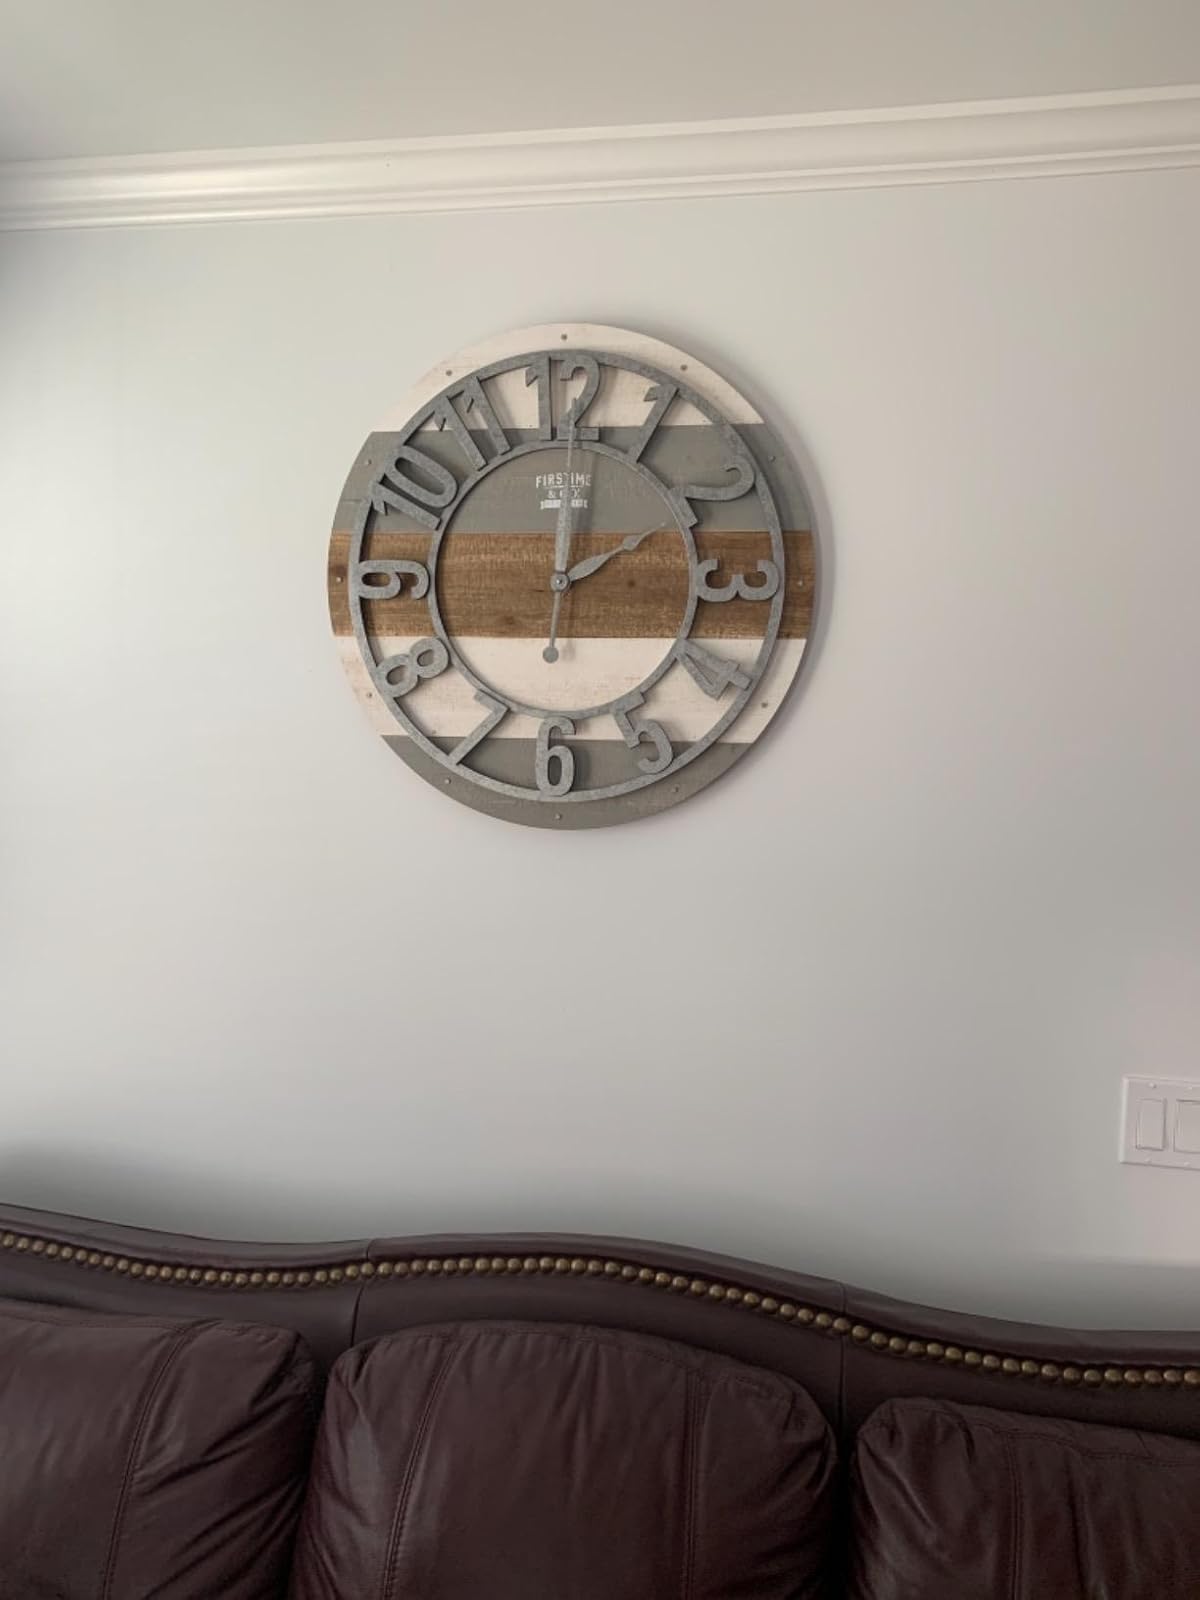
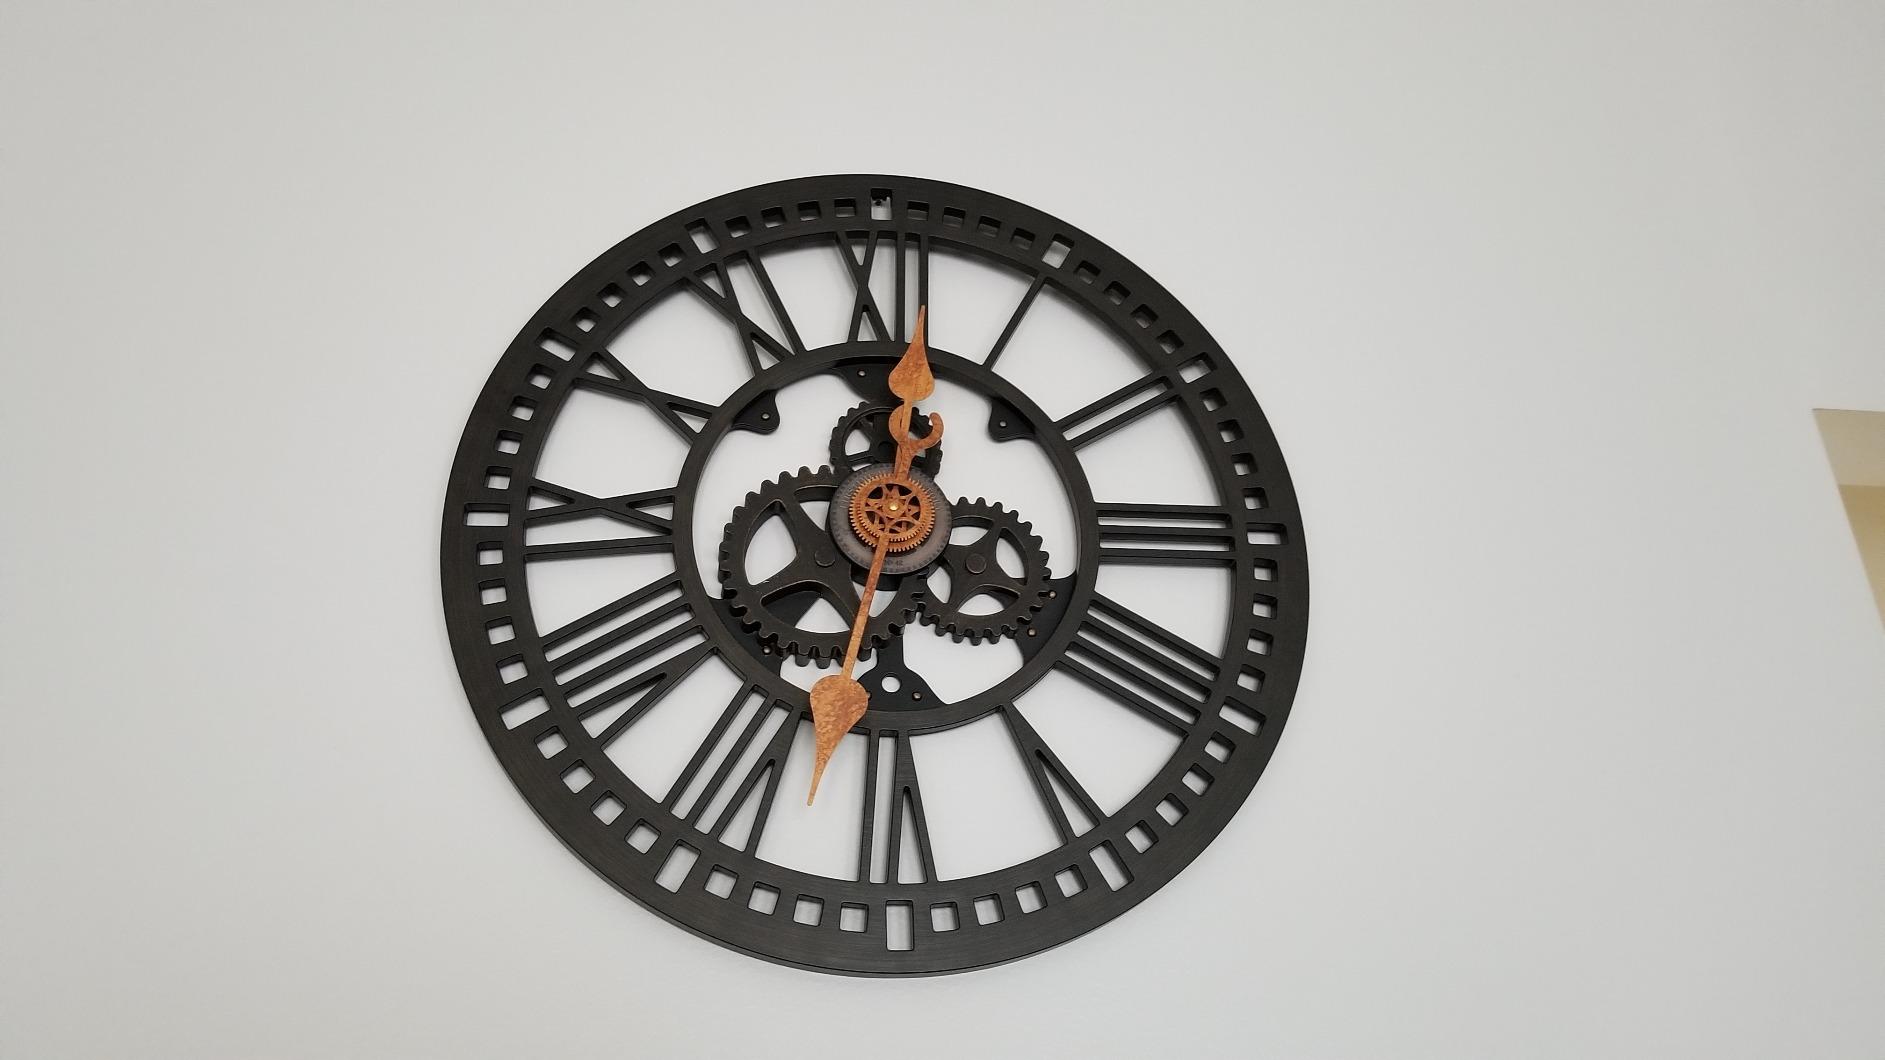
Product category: clock
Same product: no